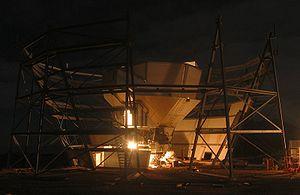
Le télescope cosmologique d'Atacama est un télescope de six mètres construit sur le Cerro Toco dans le désert d'Atacama au Nord du Chili. Il est conçu pour cartographier le ciel en micro-ondes avec une haute résolution afin d'étudier le fond diffus cosmologique. Situé à une altitude de 5 190 mètres, il est actuellement le plus haut télescope permanent du monde.
Dynamic Structures est une entreprise canadienne fondée en 1926, spécialisée dans les structures en acier. Leur activité est principalement liée aux constructions pour des observatoires astronomique, pour les attractions et d'autres types de structures métalliques complexes.